Christ Church, Kensington

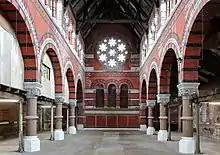
The nave

Christ Church is in the Kensington area of Liverpool, Merseyside, England. The church is recorded in the National Heritage List for England as a designated Grade II listed building.